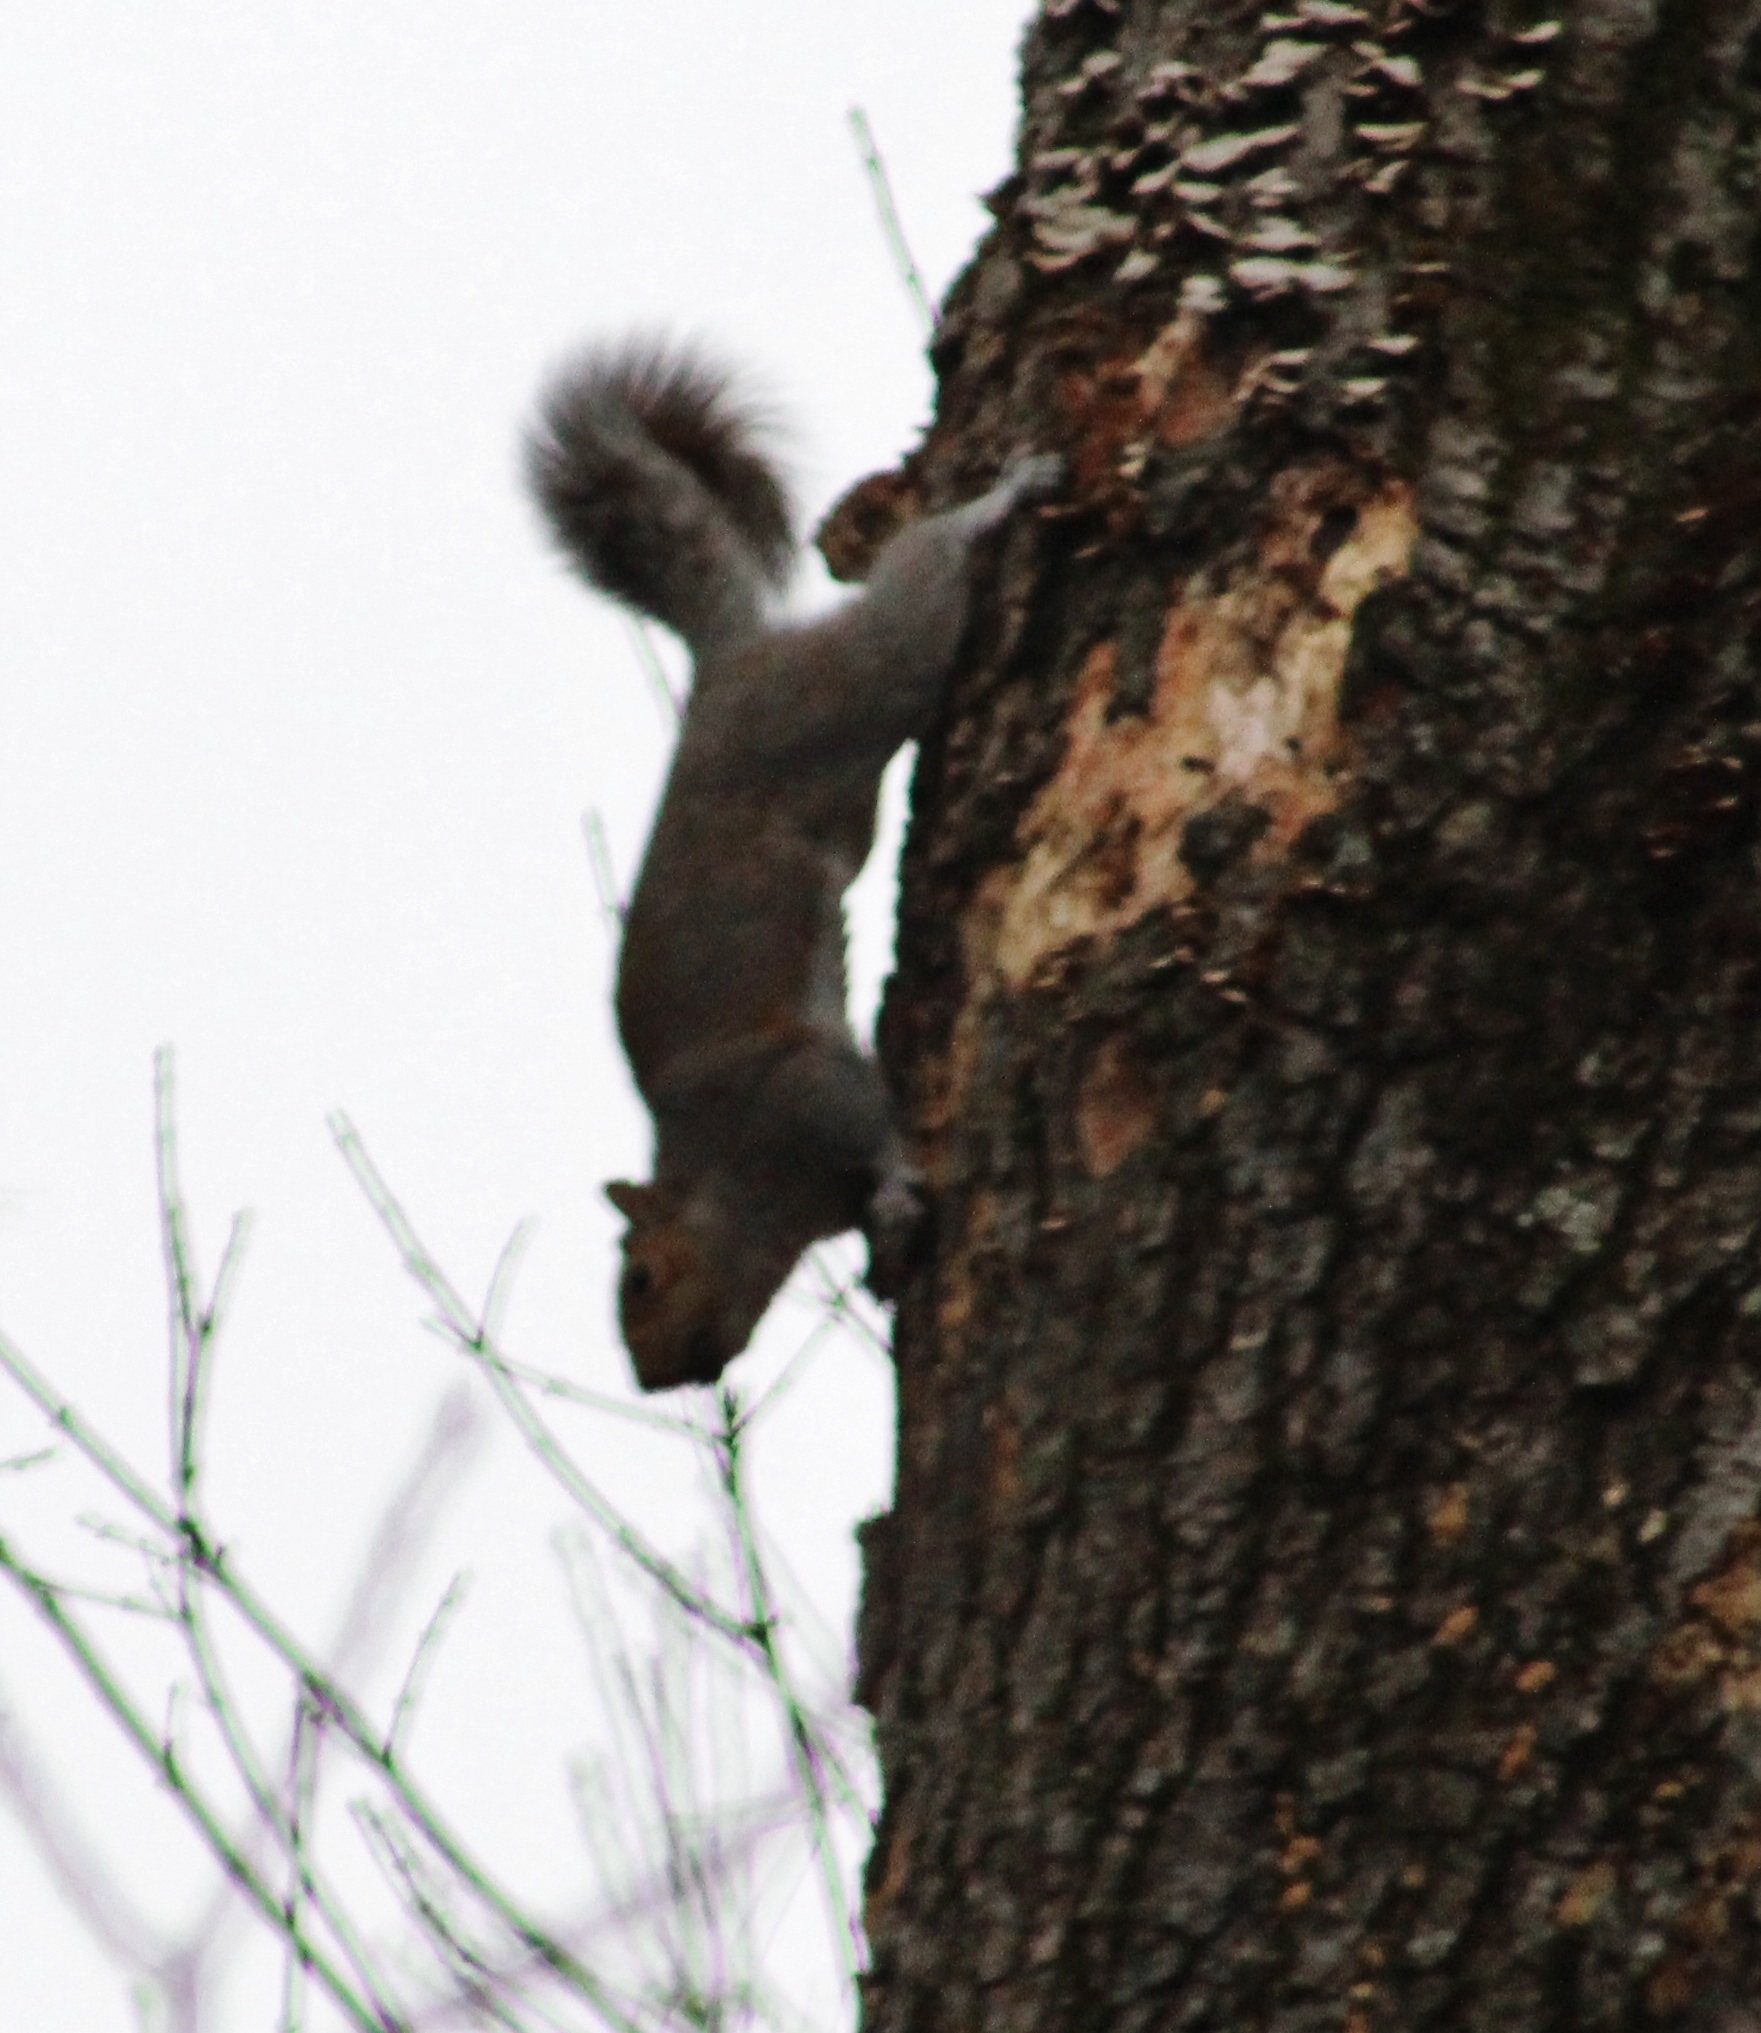
tree, branch, trunk, wildlife, fauna, twig, woody plant